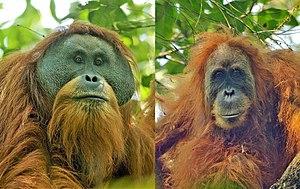
L'orang-outan de Tapanuli, aussi appelé orang-outan de Batang Toru, est une espèce d'orang-outan aux poils foncés, présentant une barbe et dont l'aire de répartition est aujourd'hui restreinte à la région de Tapanuli, dont il tire son nom, au sein de la province de Sumatra du Nord, en Indonésie.